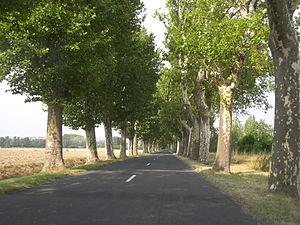
Une route départementale française typique, près de Castelnaudary.
Le réseau routier français regroupe près de 1 103 451 kilomètres de voies diverses. Le réseau routier national comprend 20 656 kilomètres se répartissant en 11 618 km d'autoroutes et 9 044 km de routes nationales.